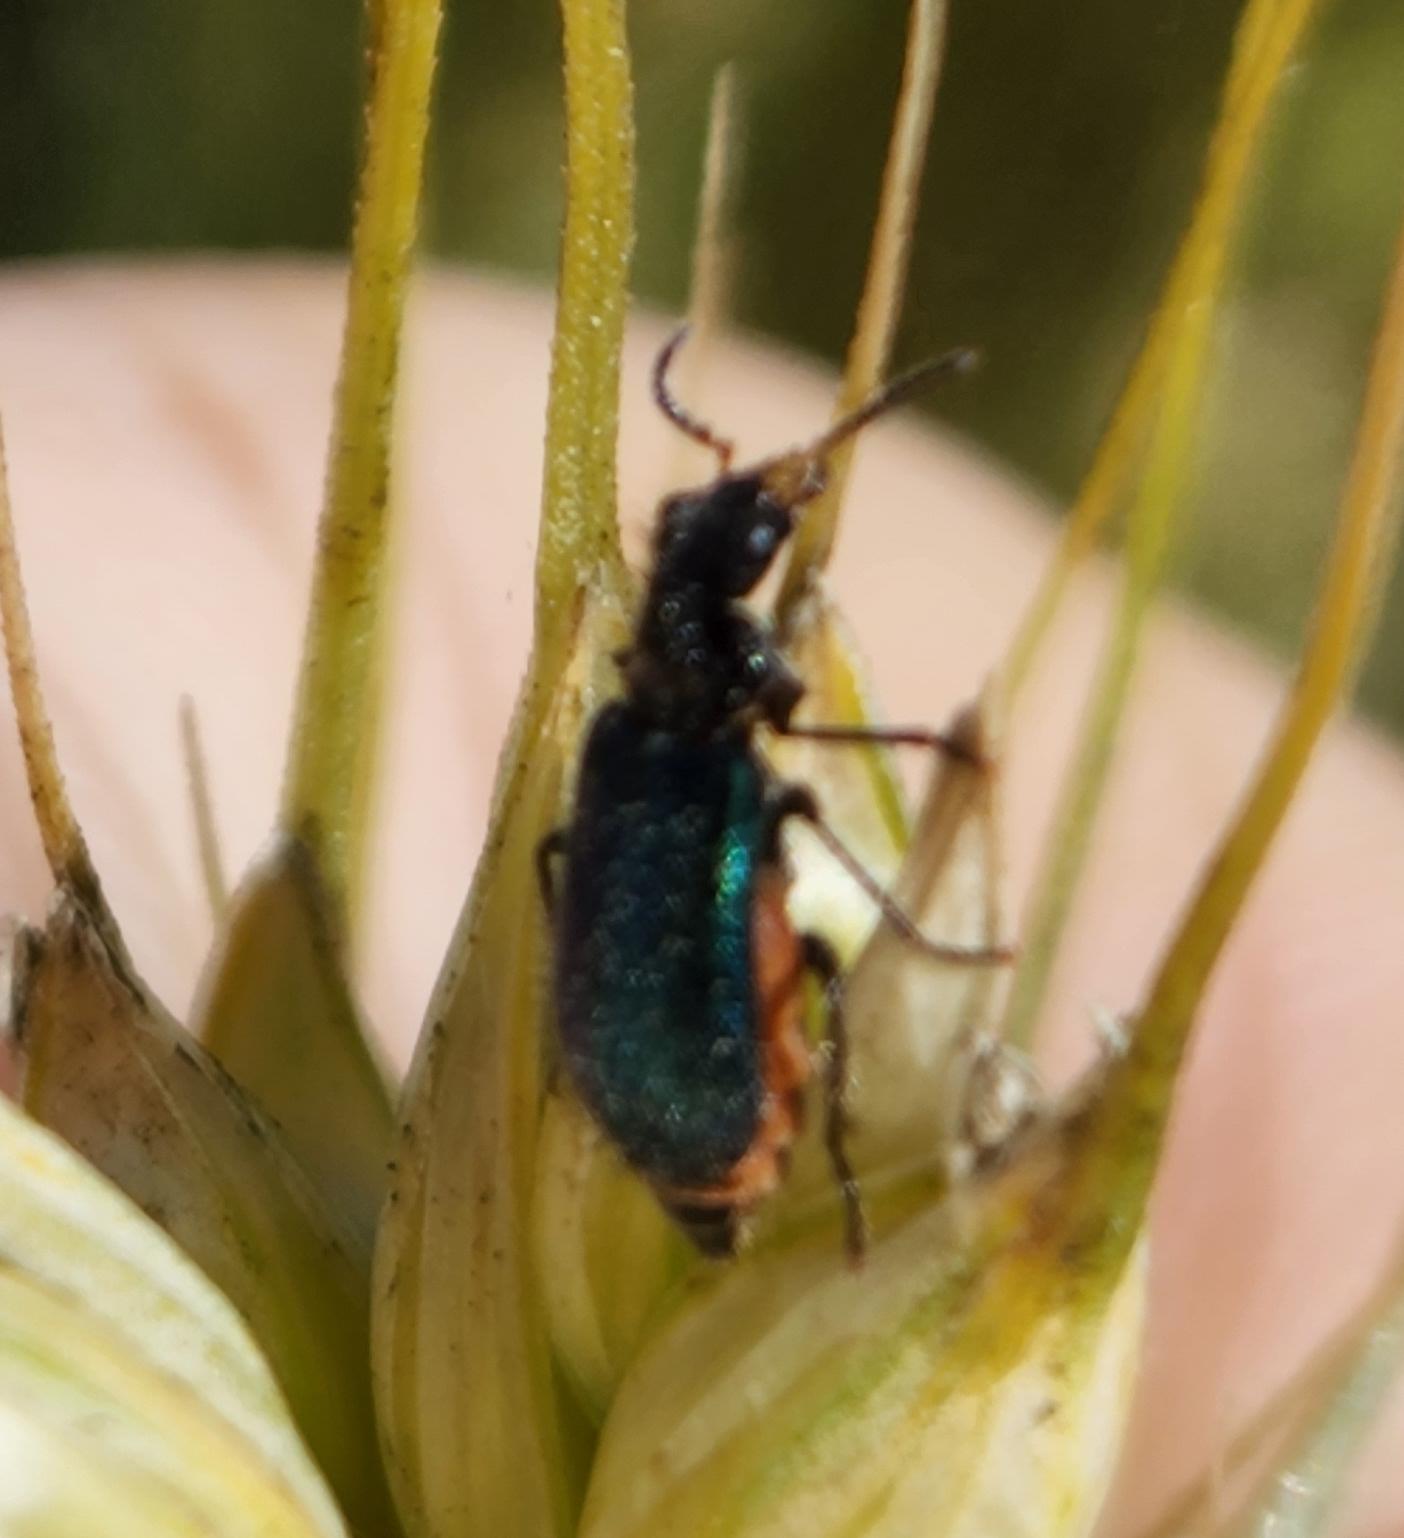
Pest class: predators